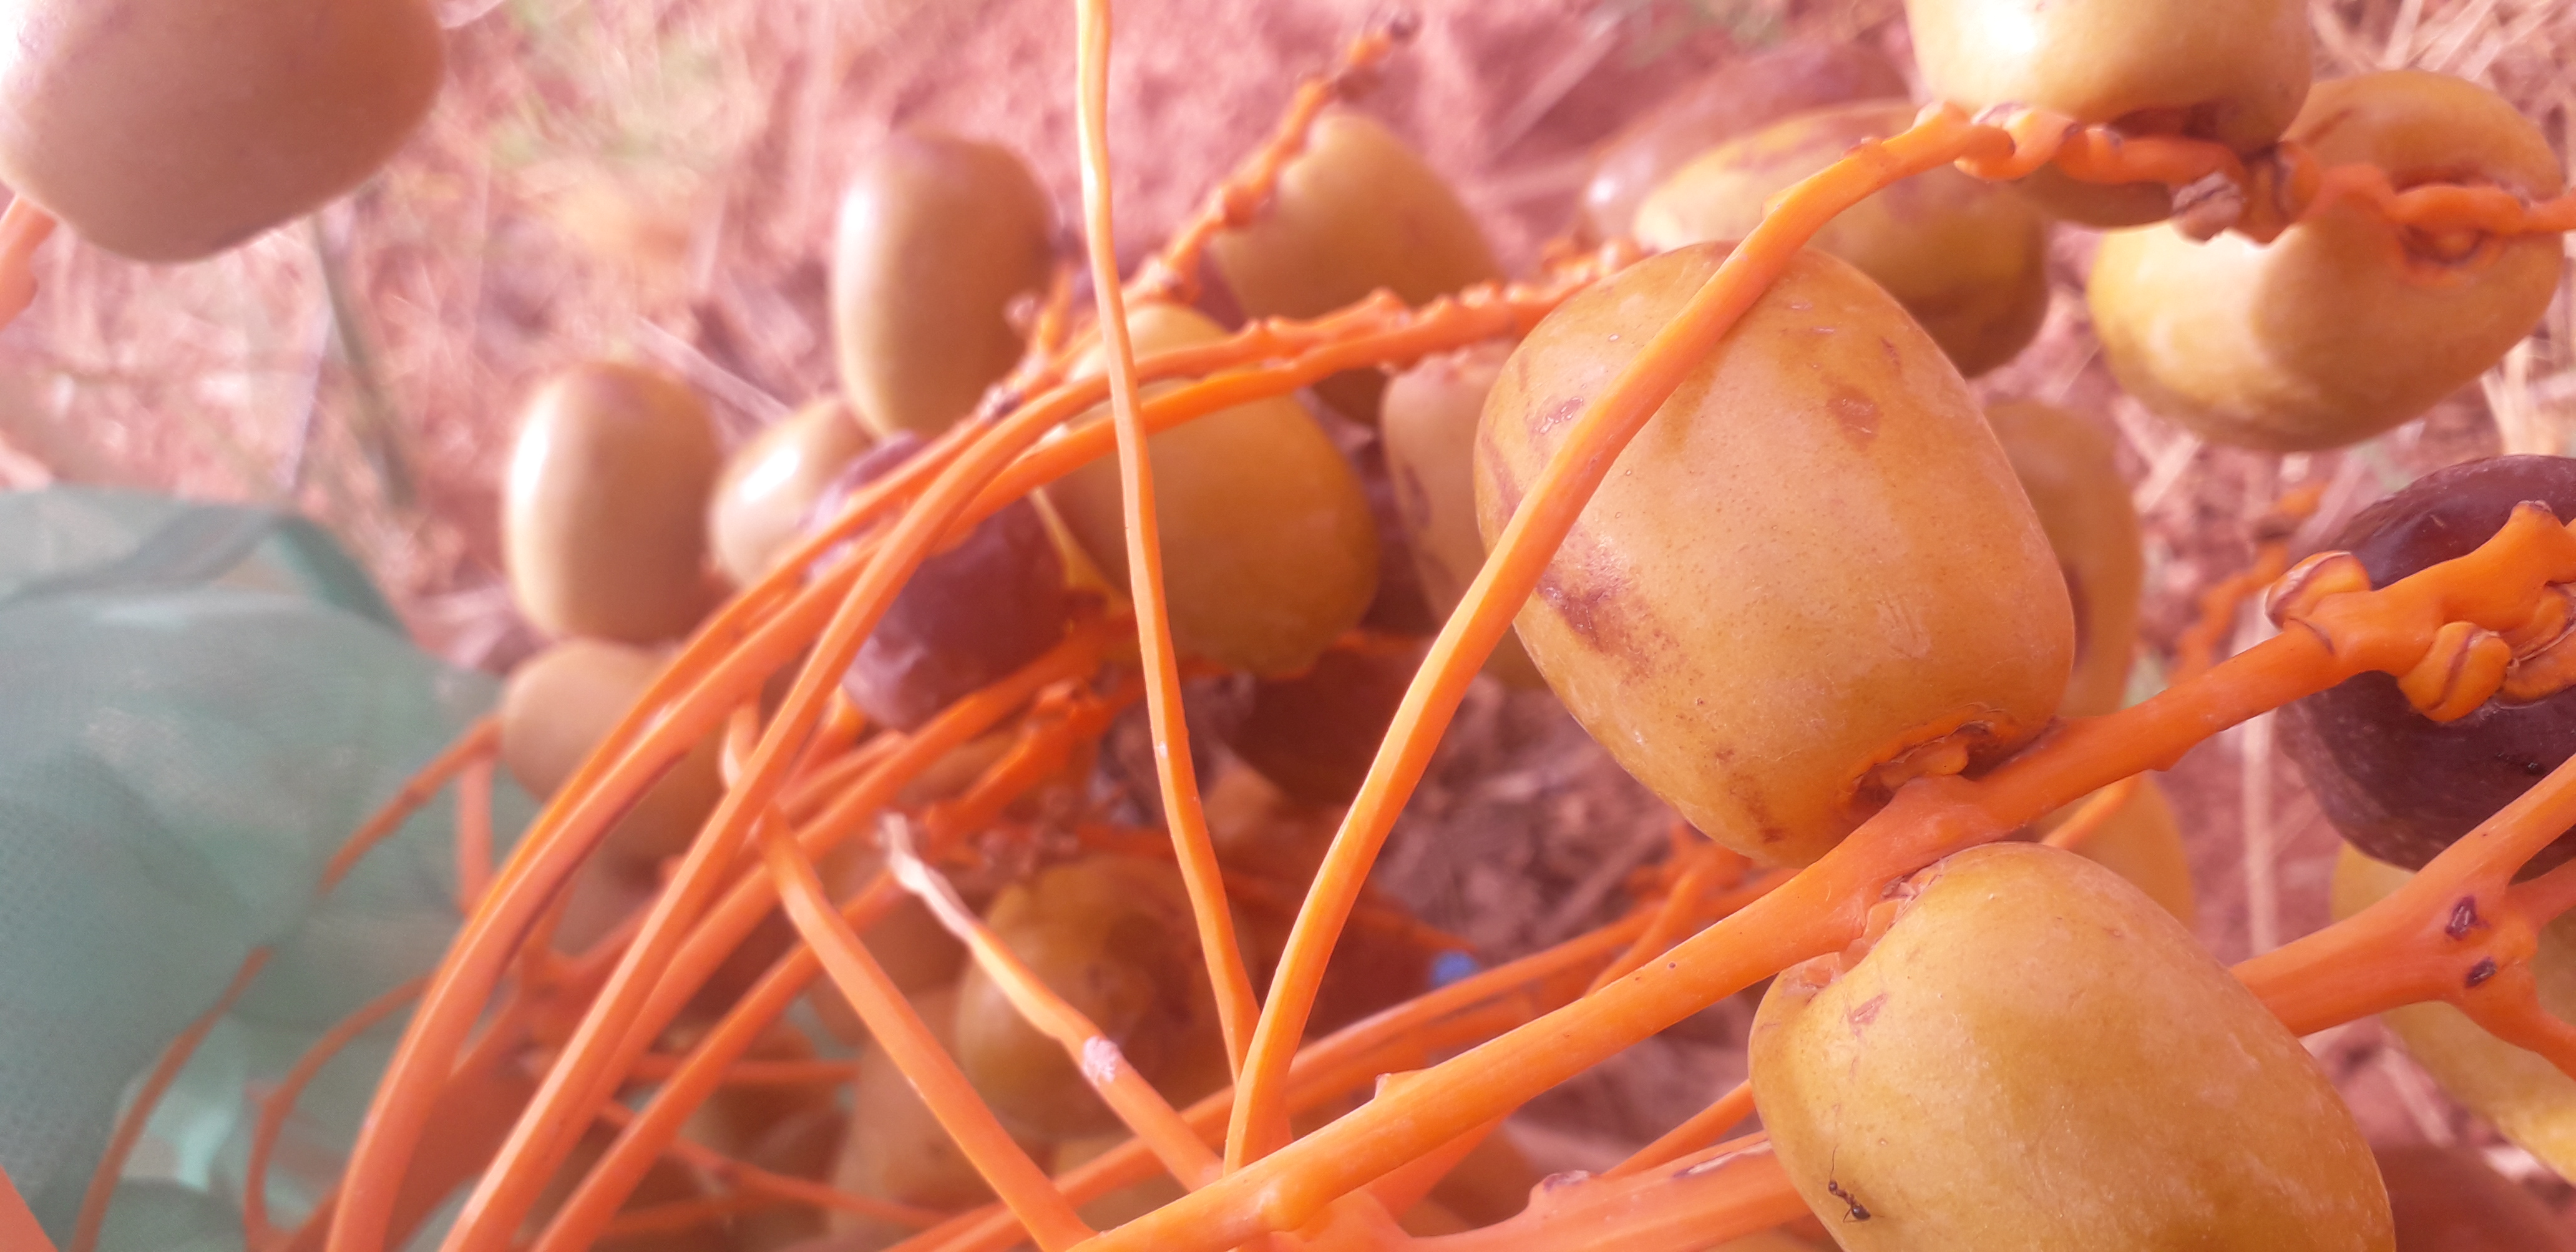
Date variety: Boufagous